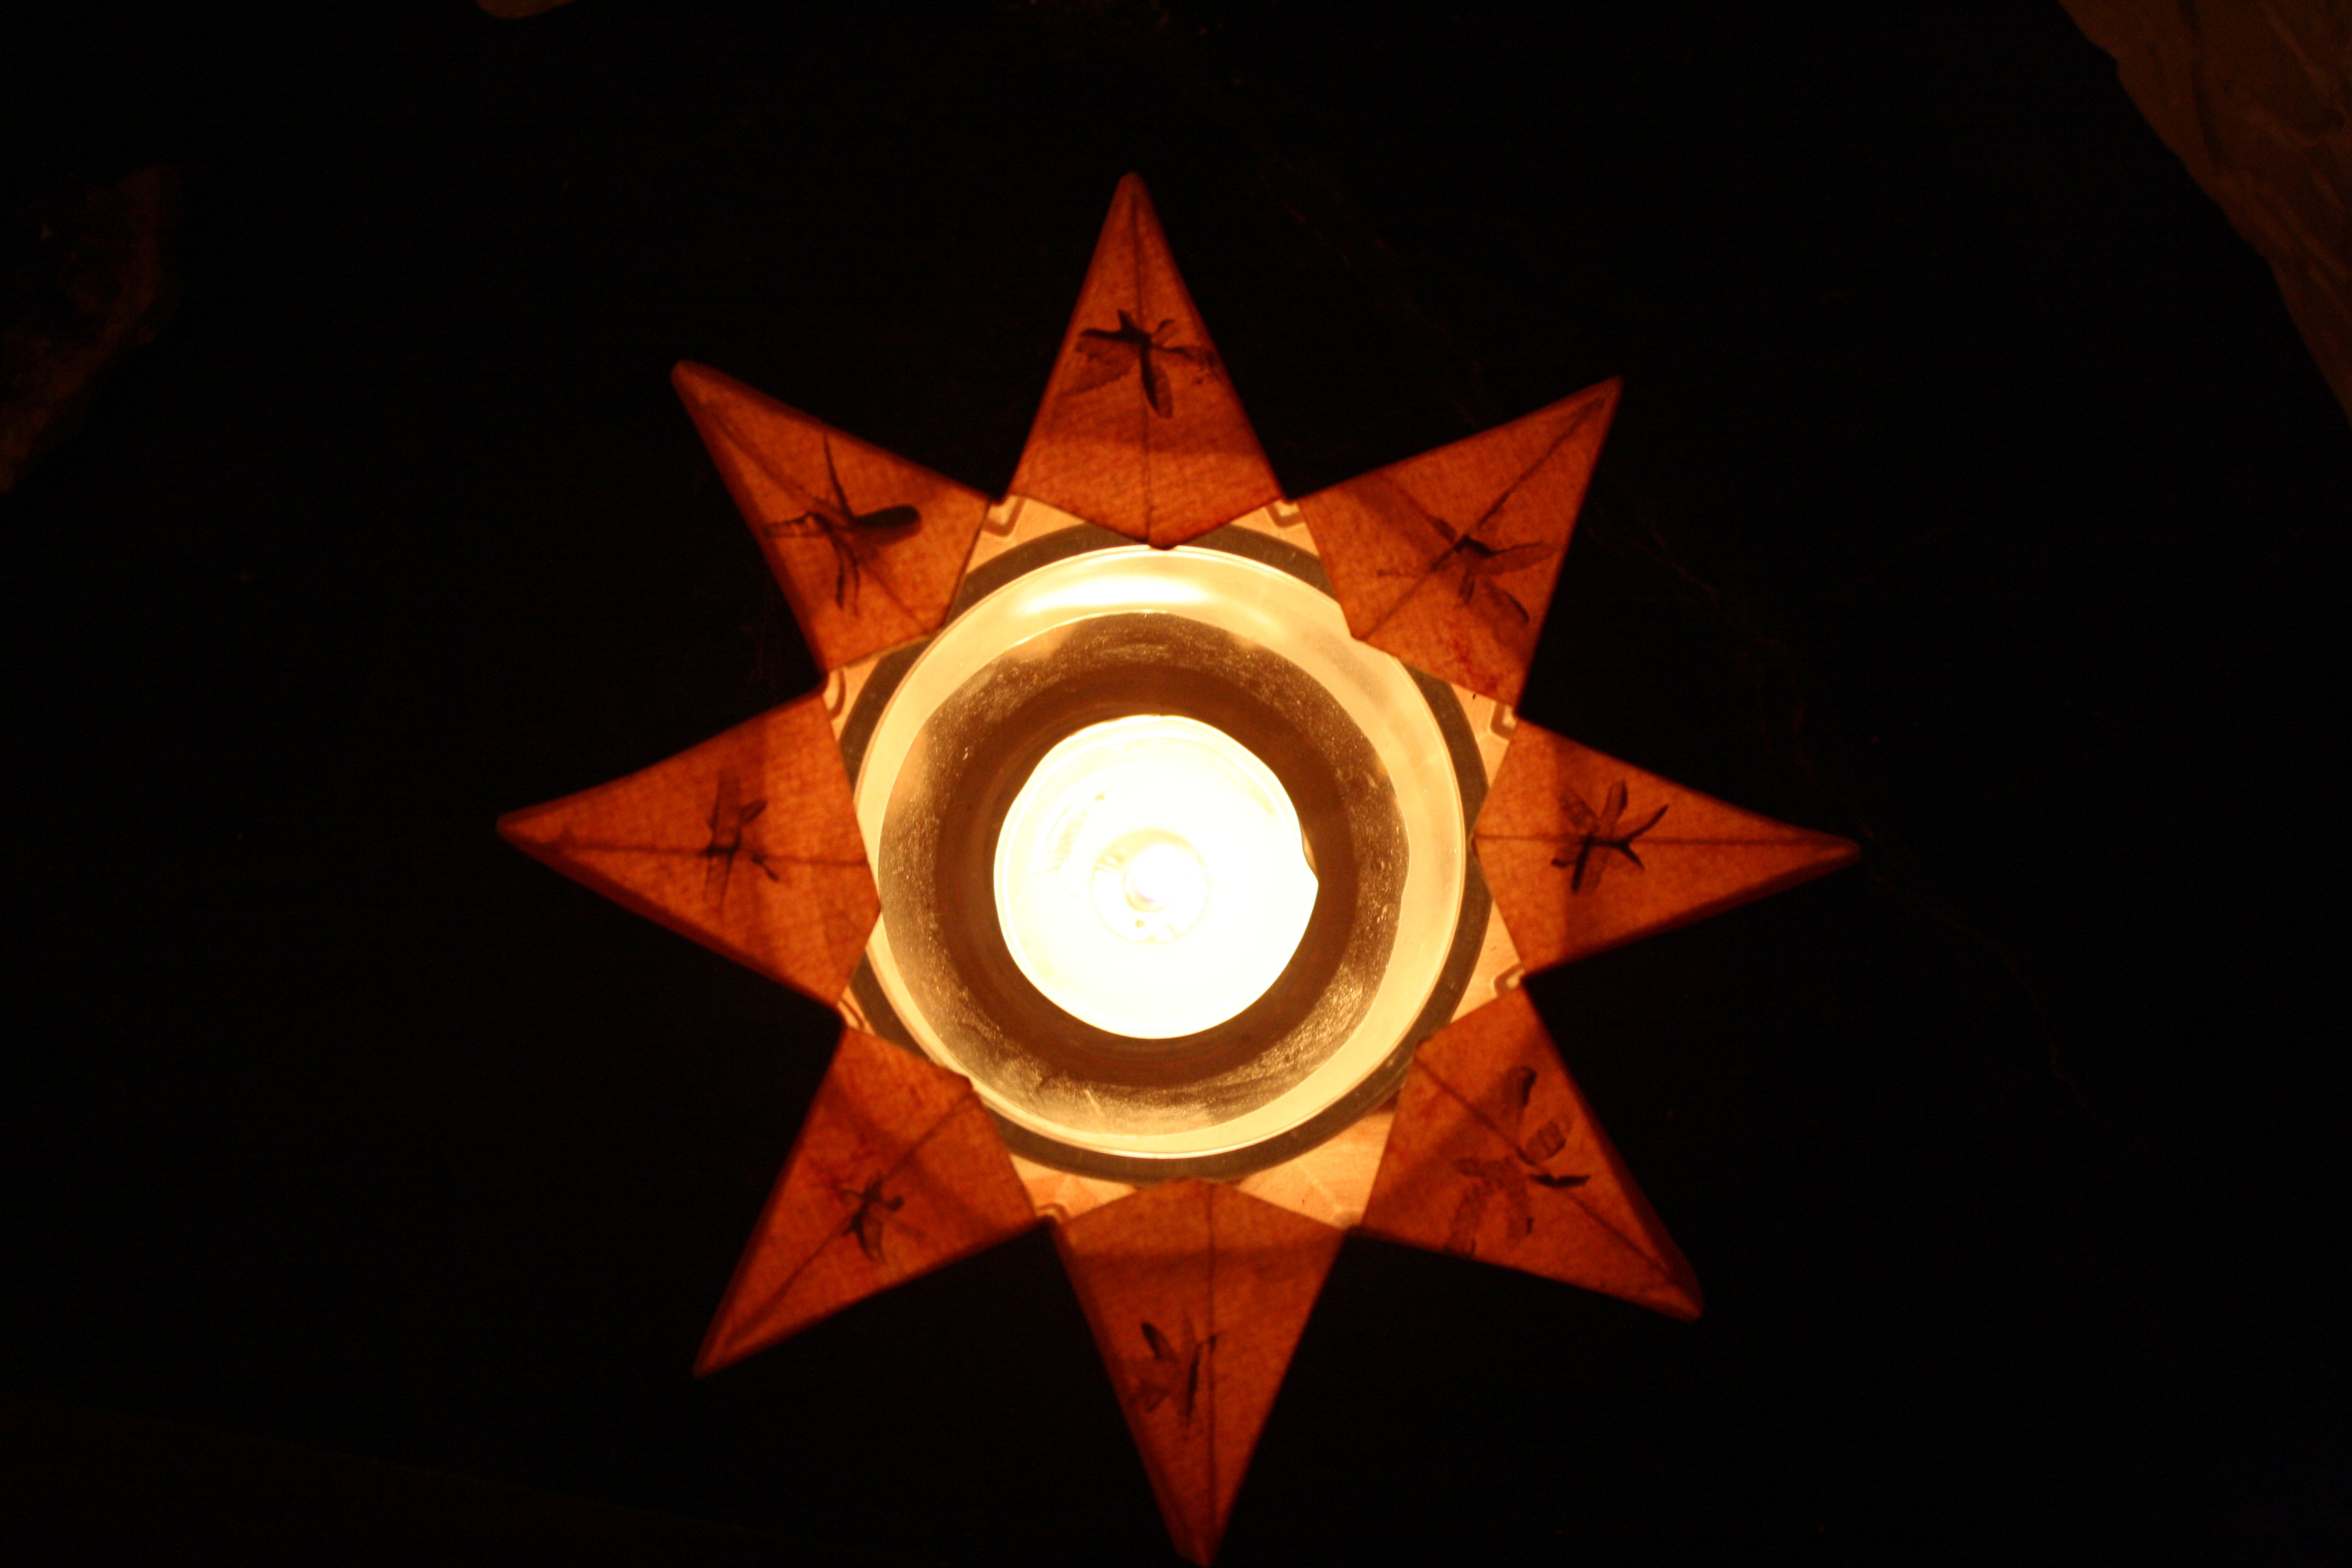
light, star, autumn, flame, darkness, candle, lighting, advent, christmas time, art, symmetry, shape, candlelight, tealight, astronomical object